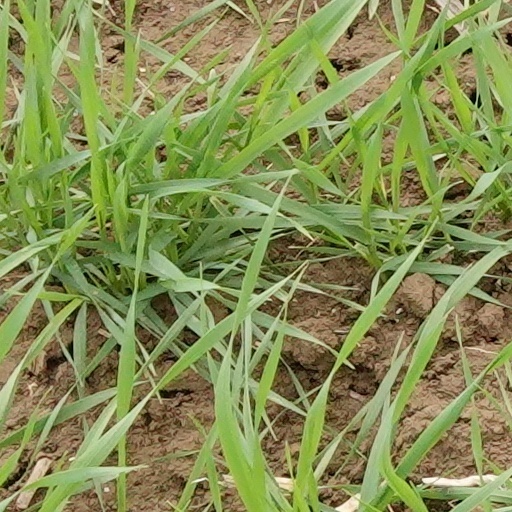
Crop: wheat